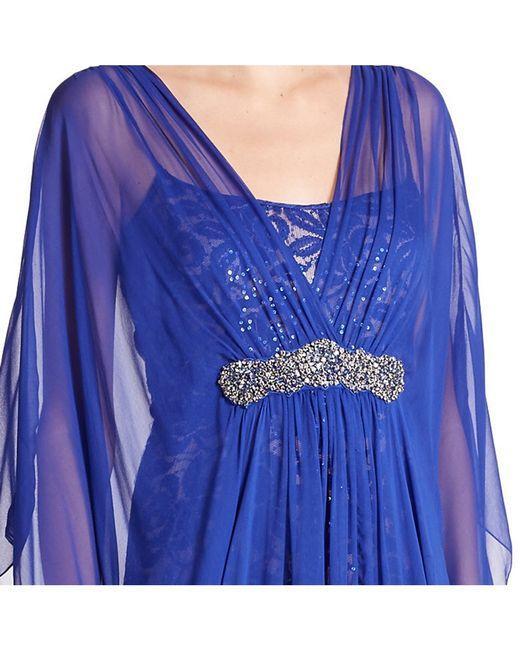
Schultergurtspitzenkleid mit blauem Chiffonstoff und goldenem oder silbernem Design an der Taille, formelle Kleidung